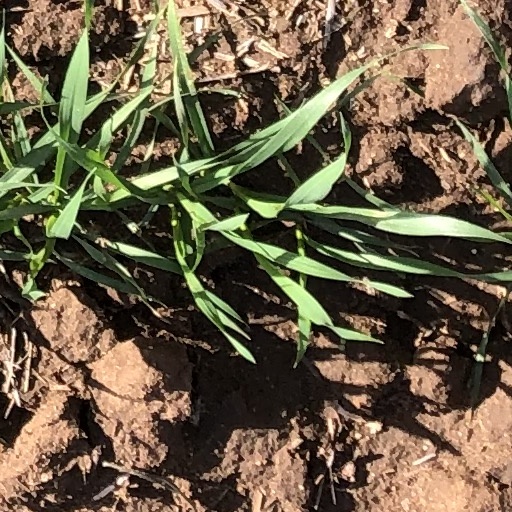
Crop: wheat